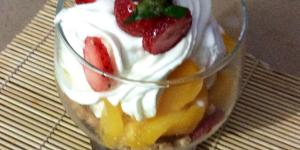
copa helada con frutillas y durazno